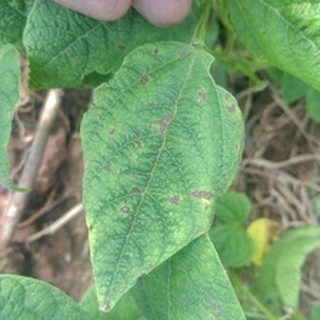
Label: bean_angular_leaf_spot